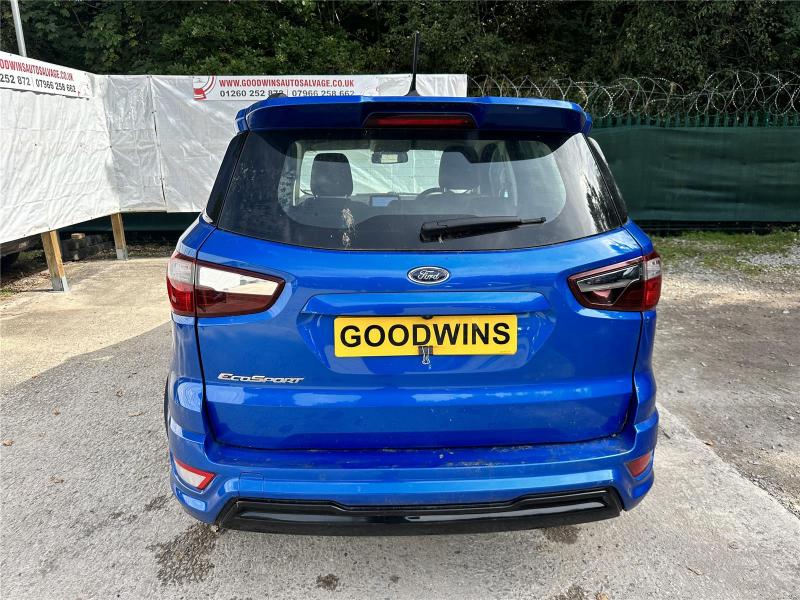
Aucun dommage détecté.
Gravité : aucun